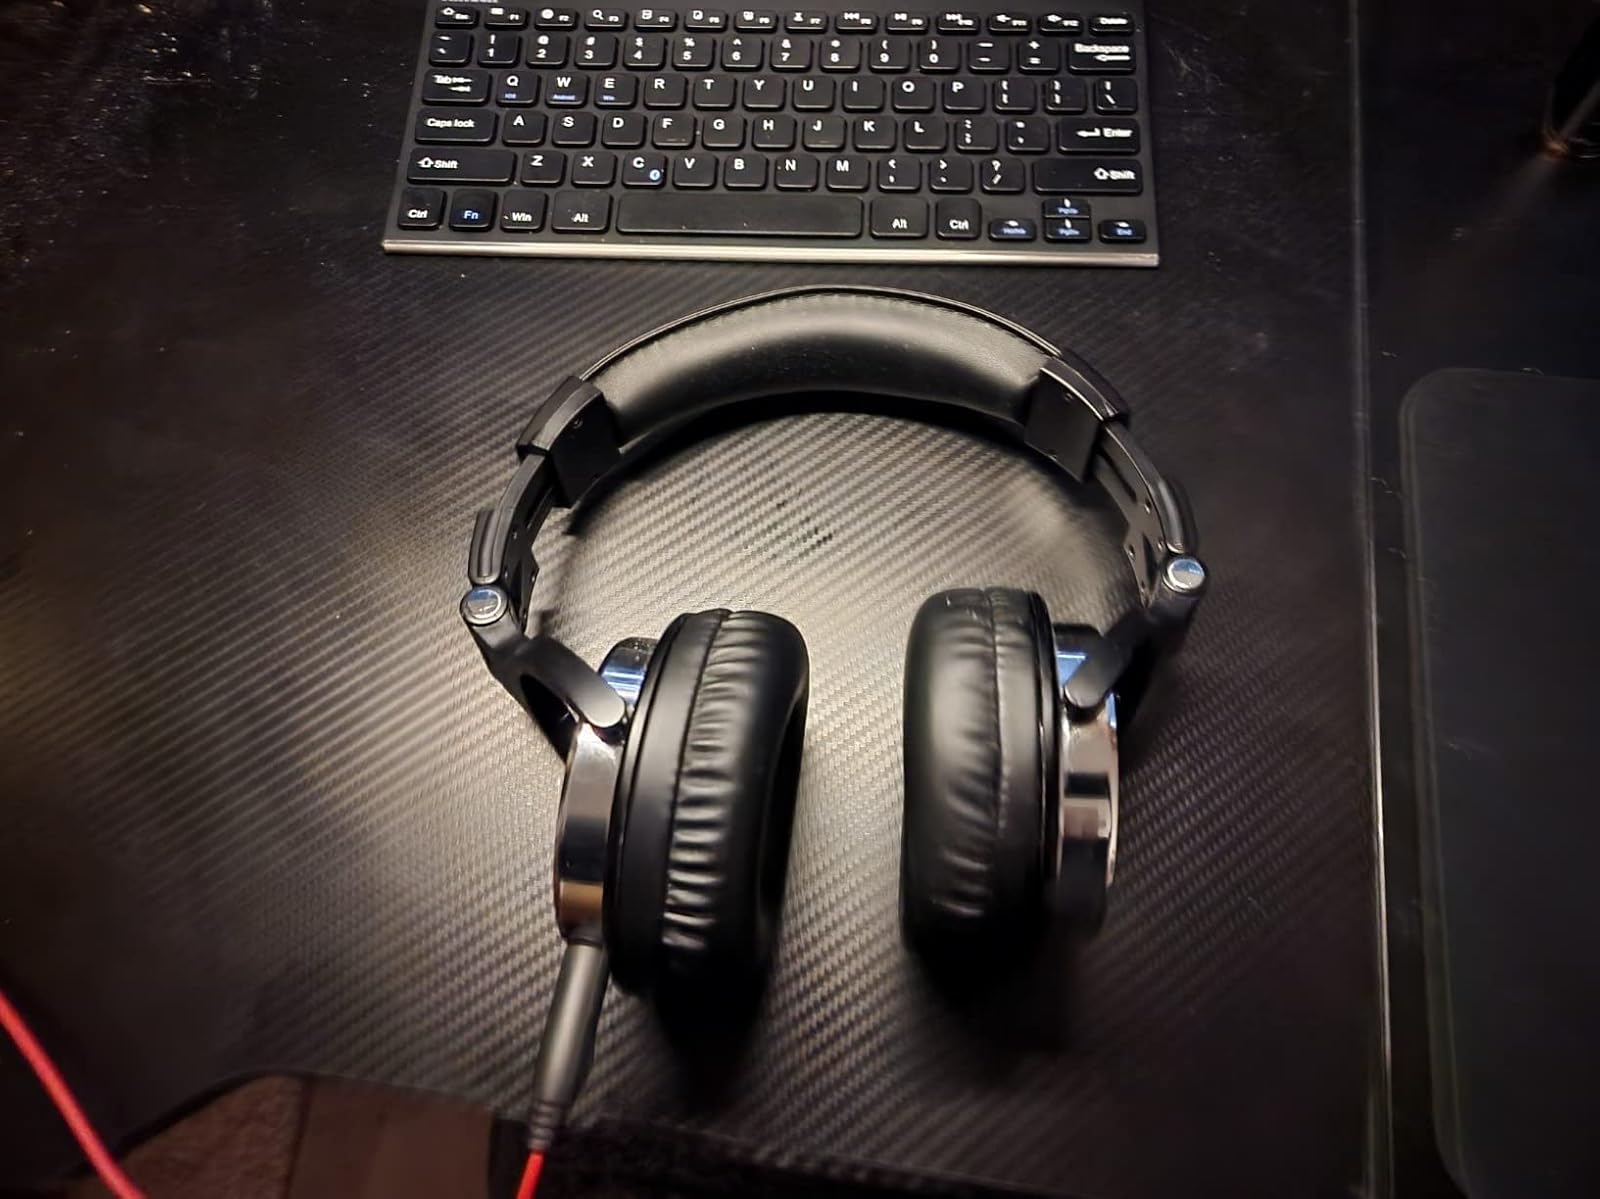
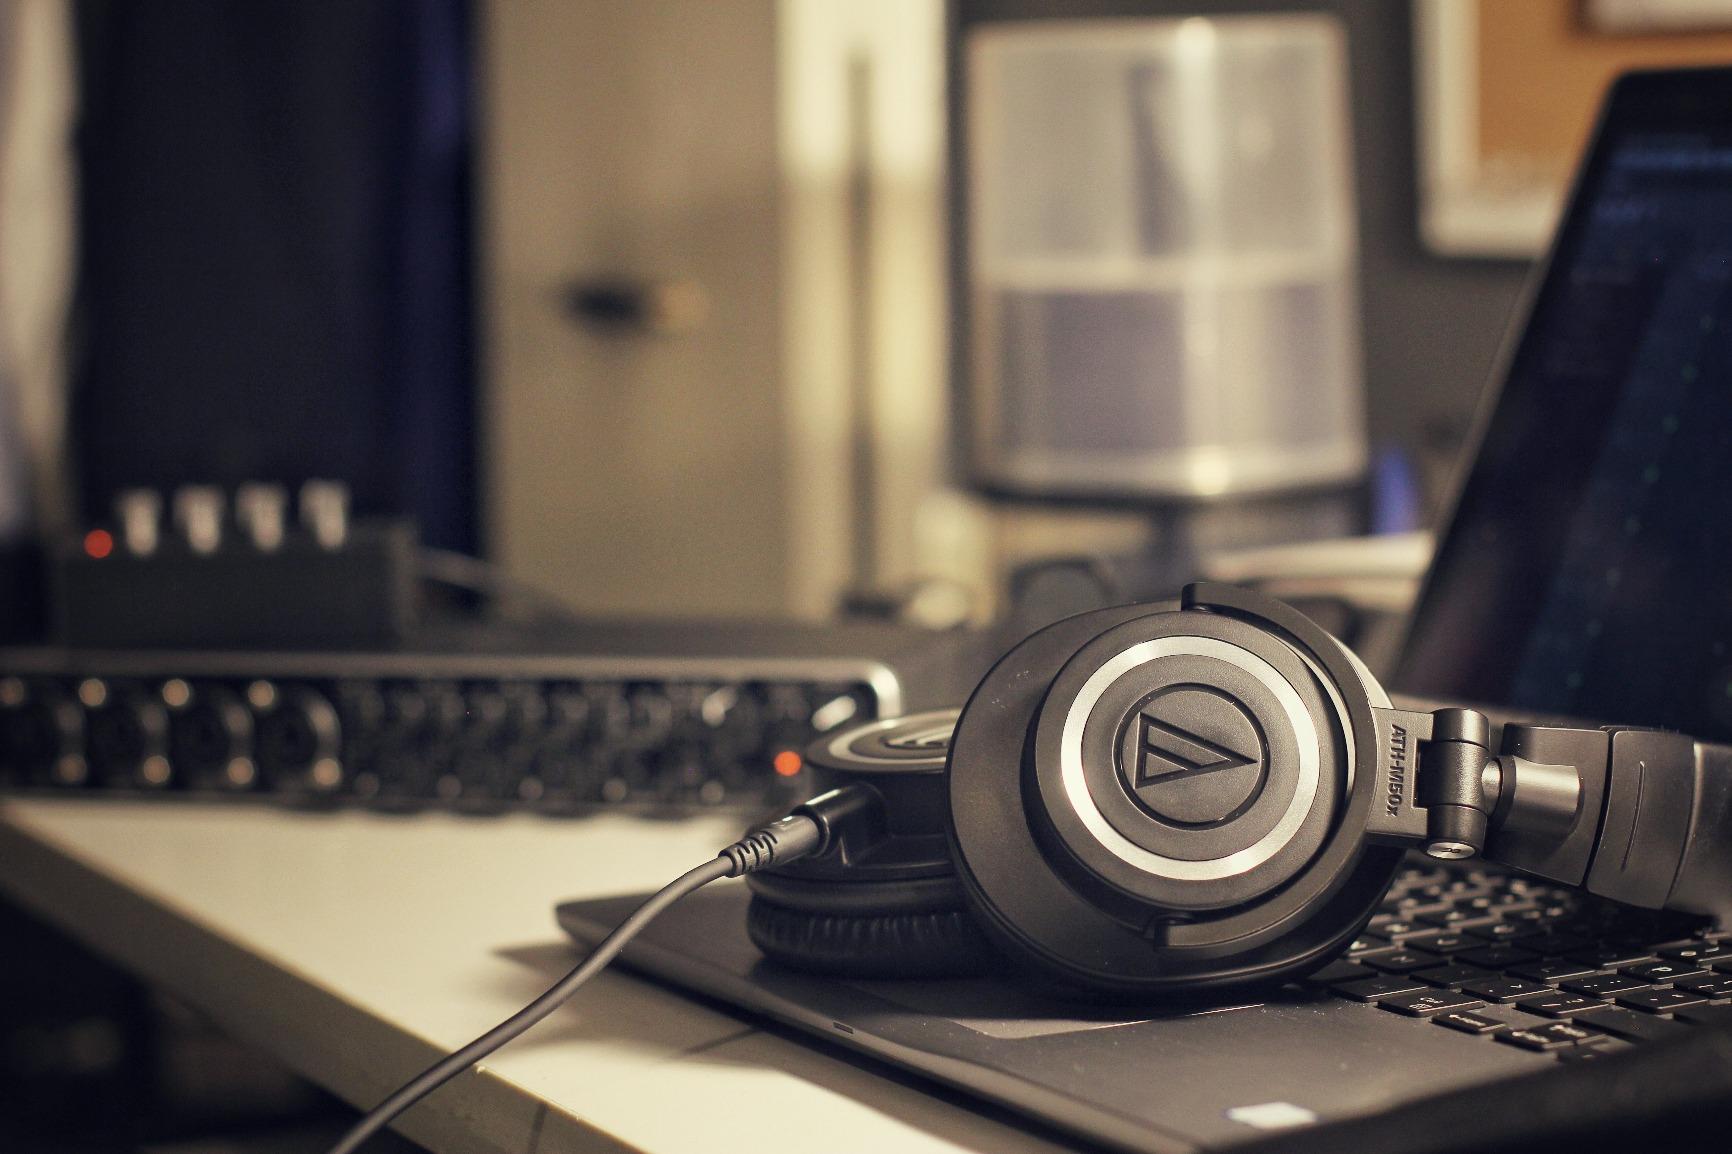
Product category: headphones
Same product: no